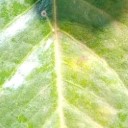
Label: Cerscospora